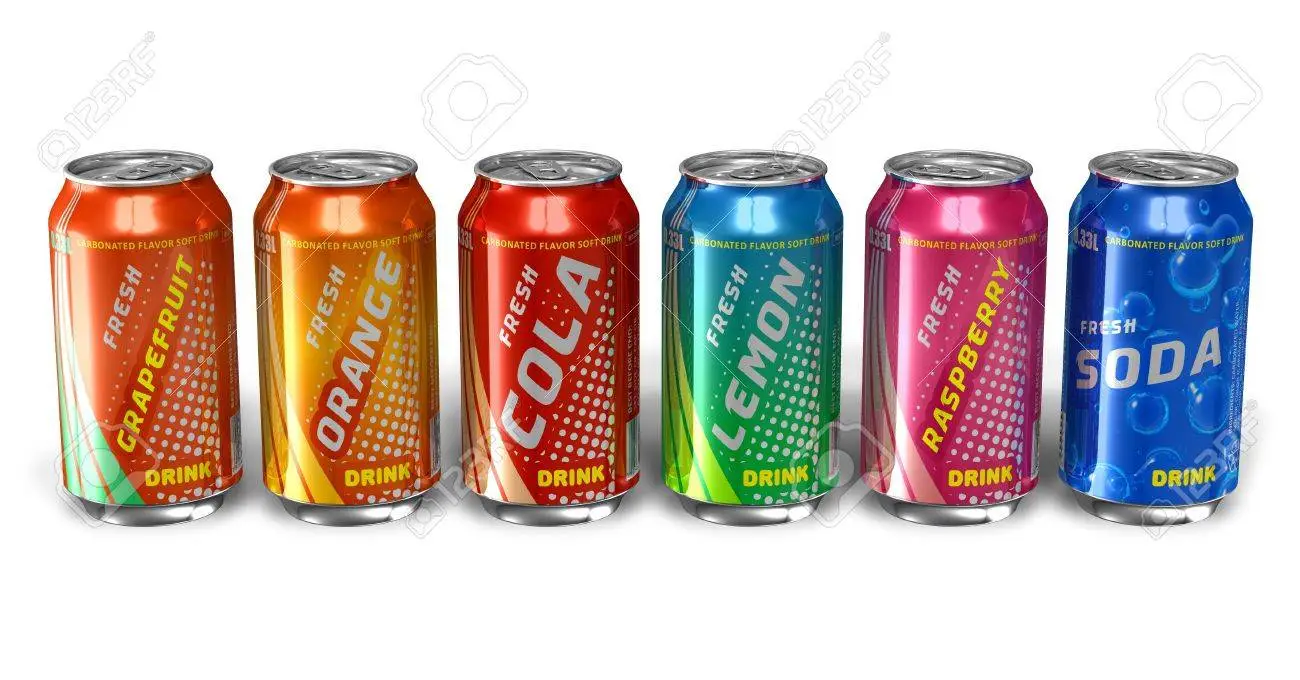
Label: metal